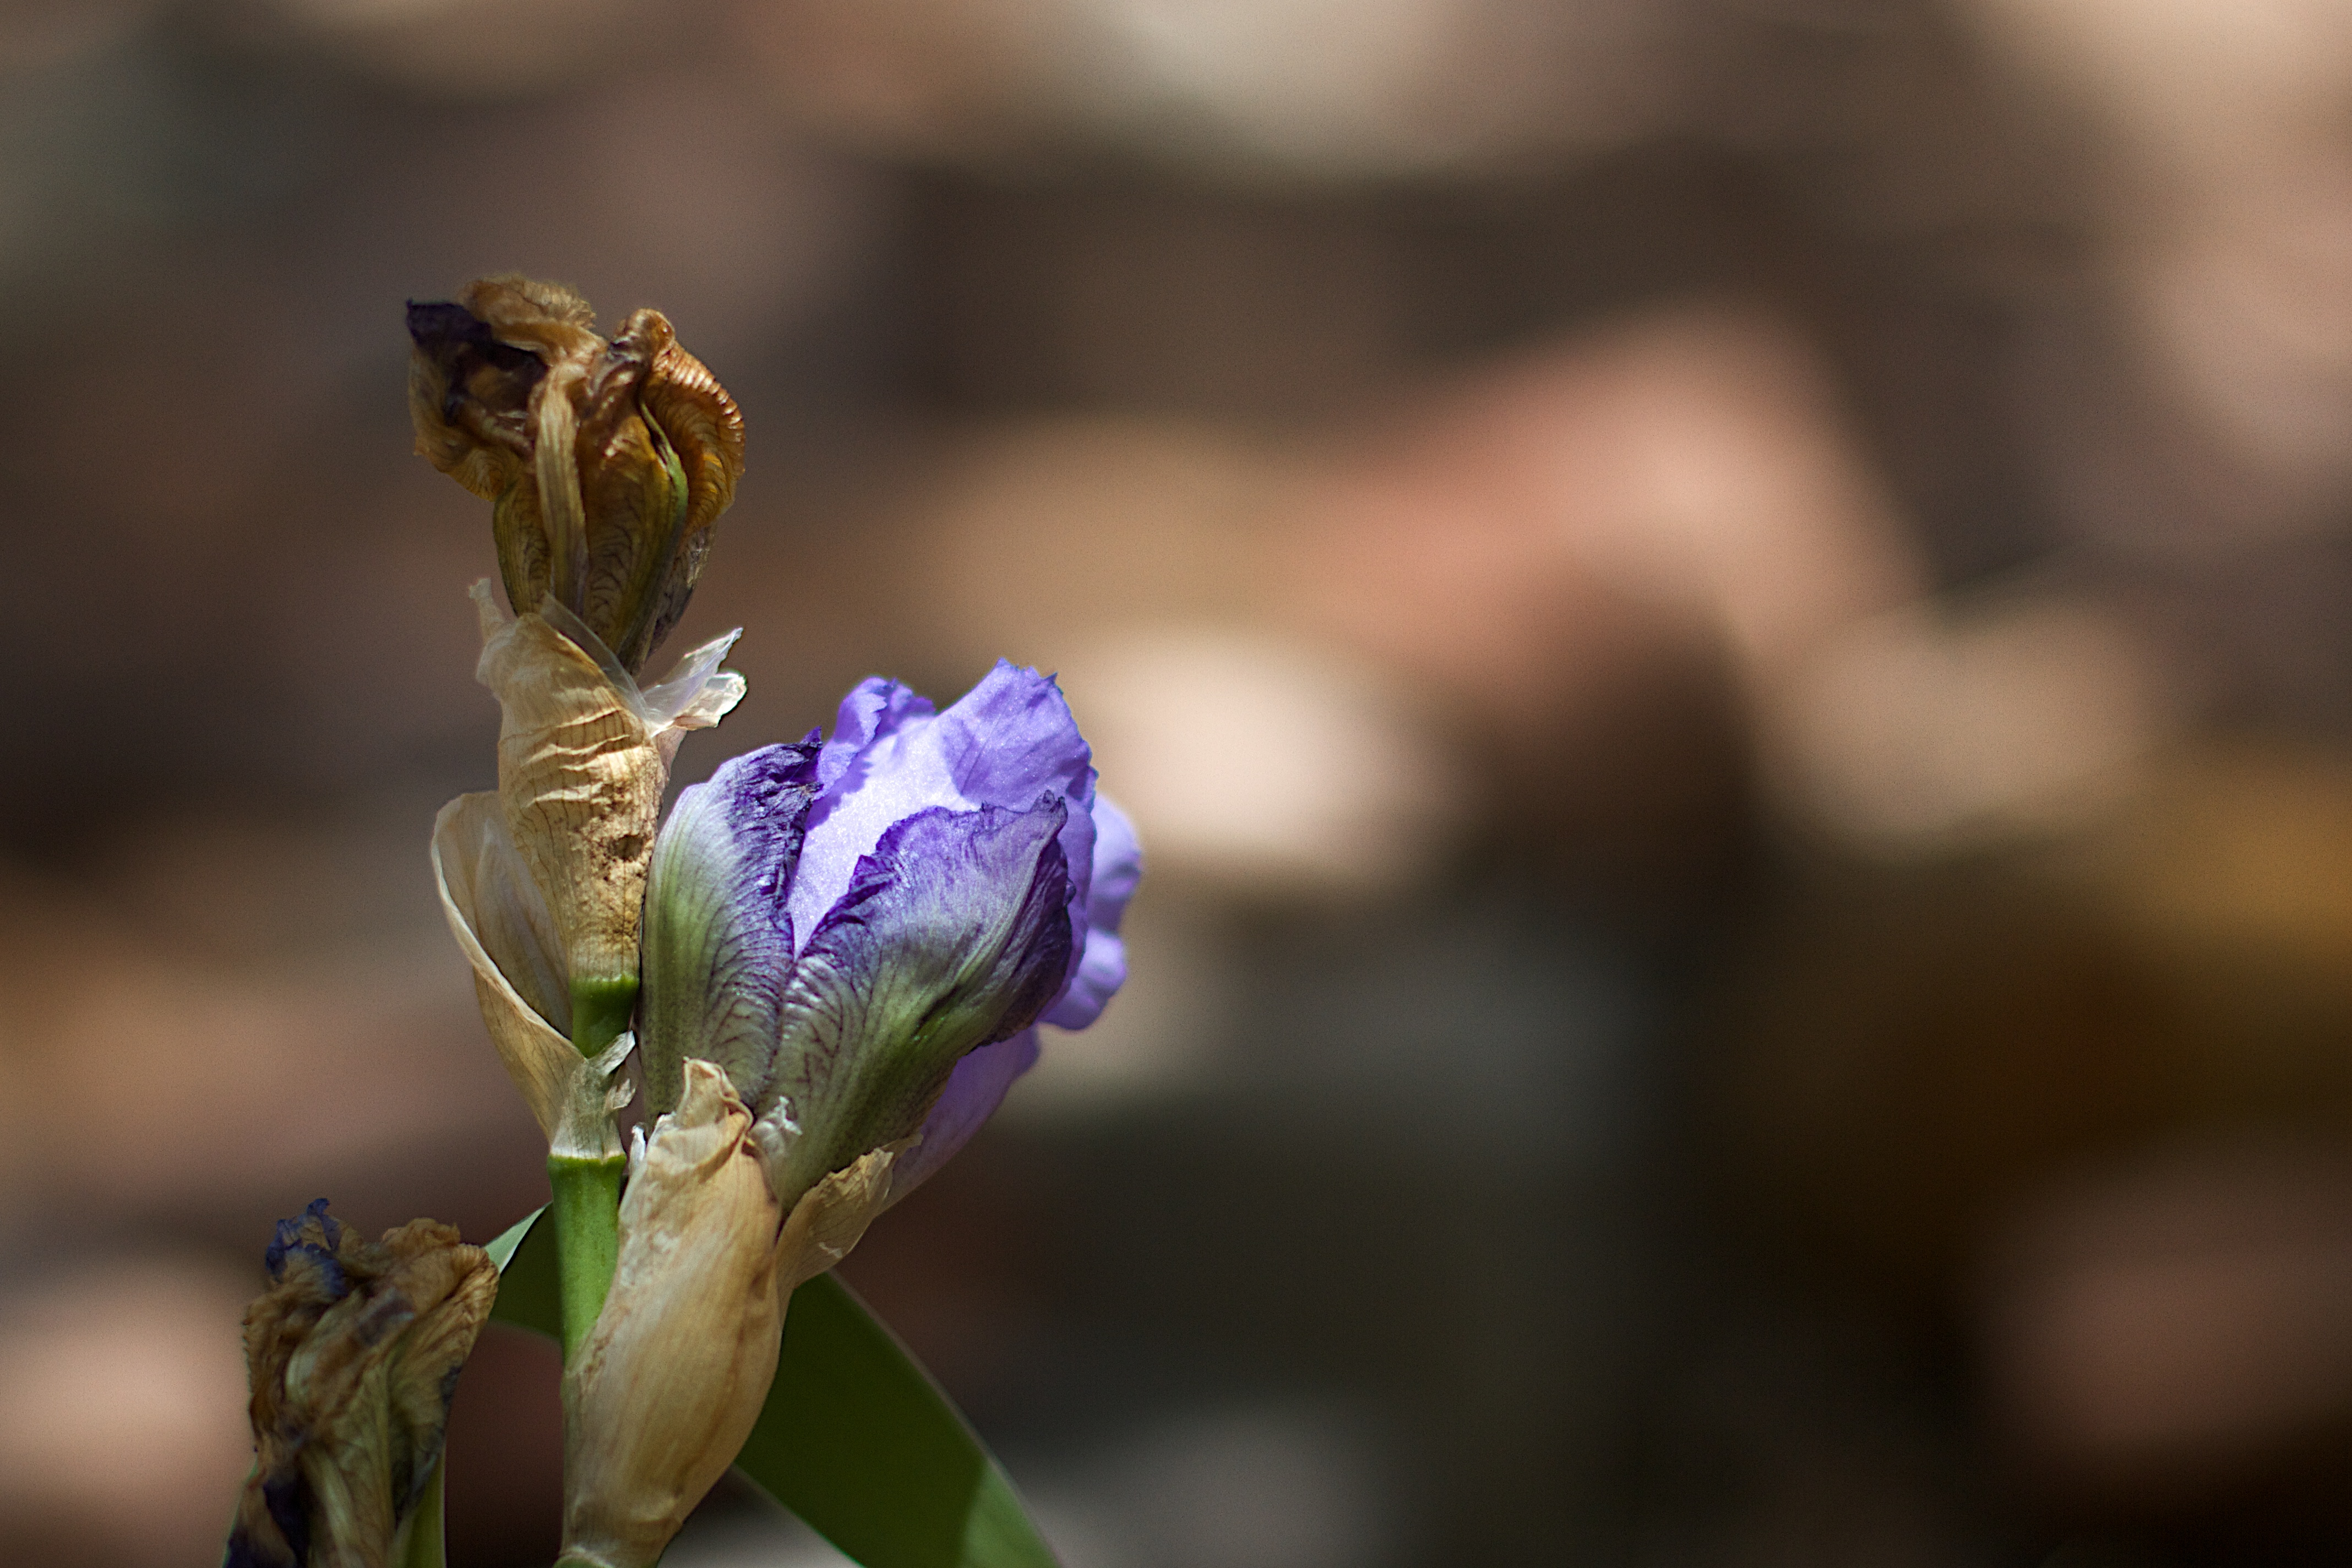
nature, blossom, plant, photography, leaf, flower, petal, spring, insect, botany, flora, fauna, wildflower, close up, eye, bee, bud, macro photography, flowering plant, plant stem, land plant